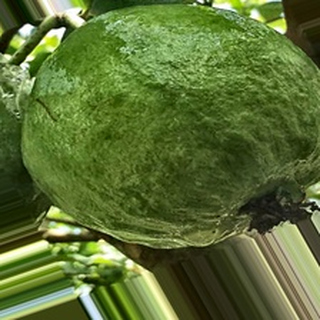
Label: healthy_guava